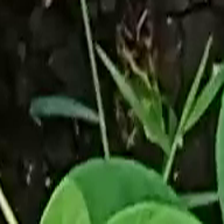
Weed species: Digitaria_SP_(Digitaria Sanguinalis )